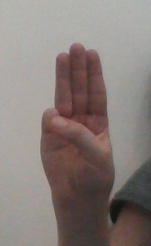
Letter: thaa